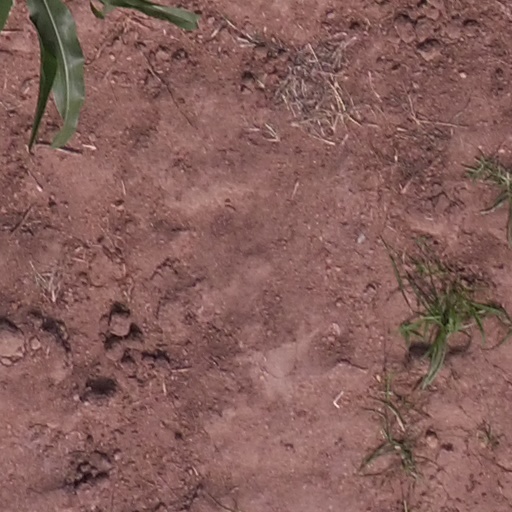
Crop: maize; corn